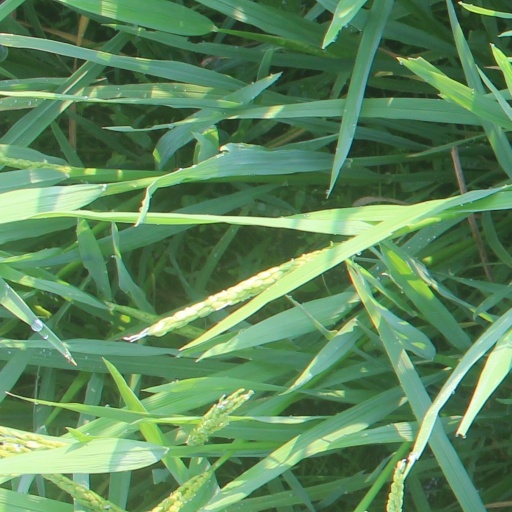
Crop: rice